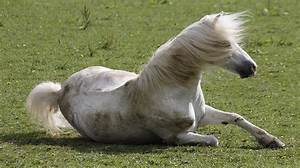
Label: horse